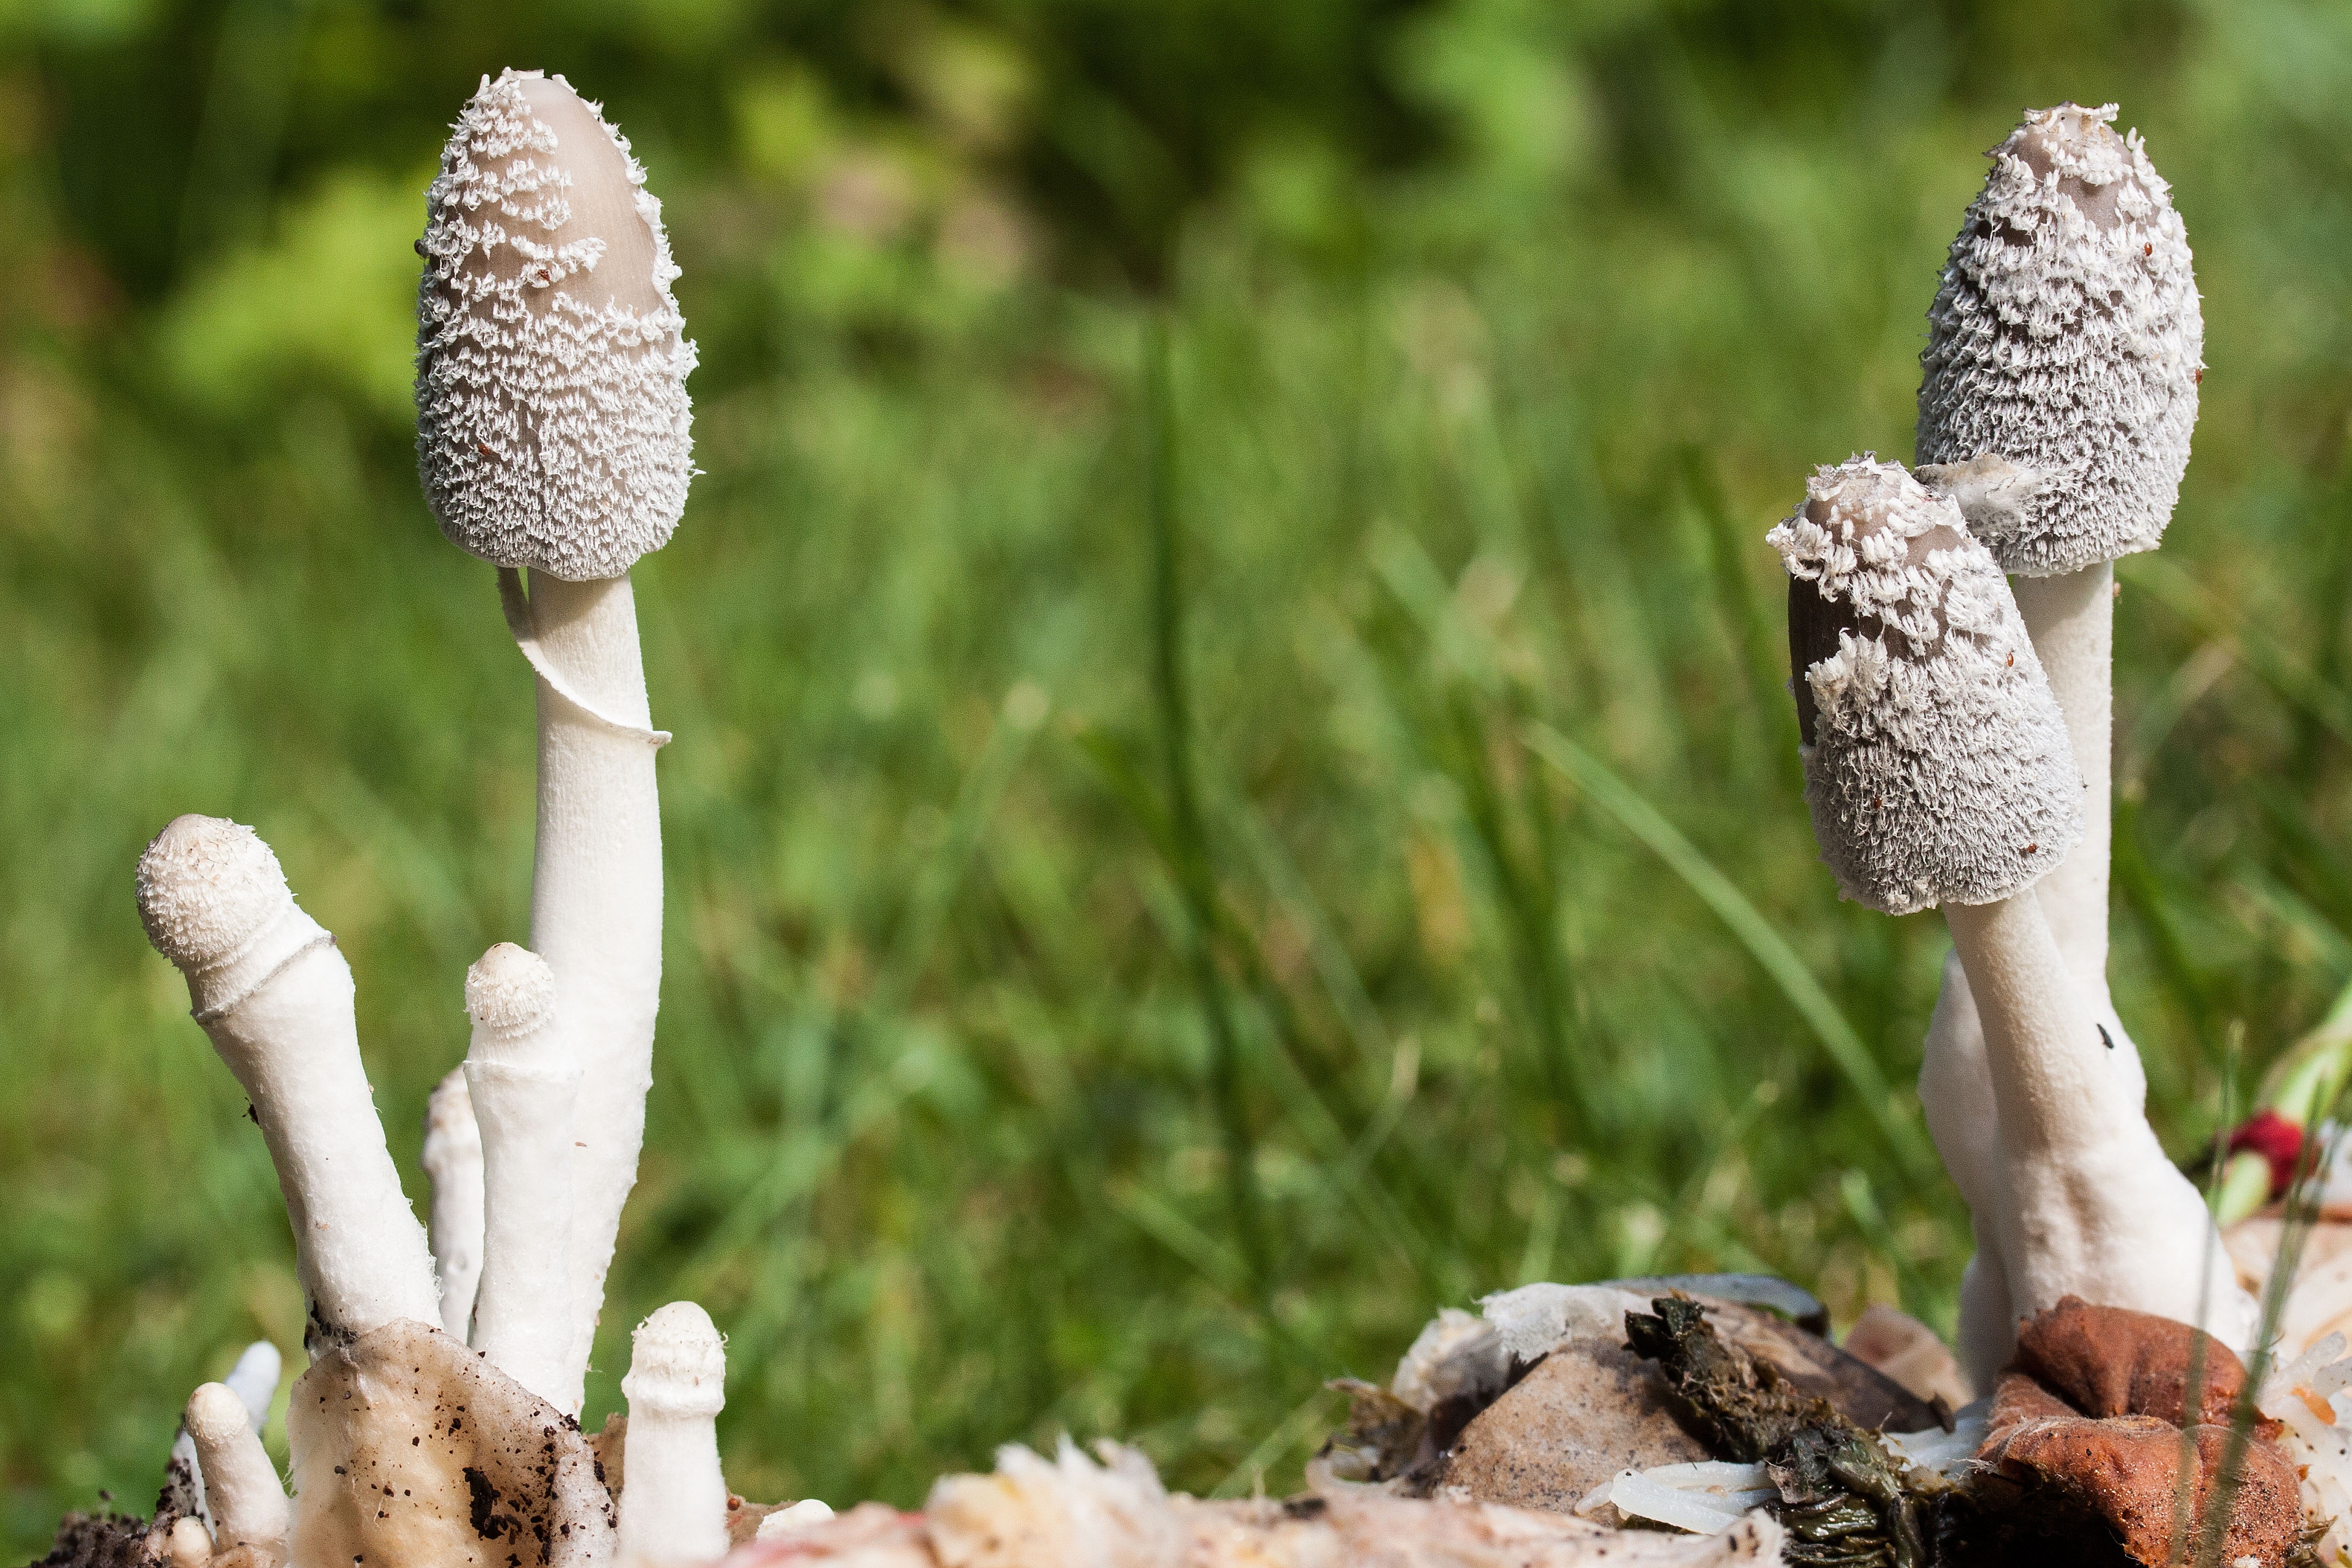
tree, nature, white, flower, insect, botany, mushroom, flora, fungus, filigree, composting, flocked, compost mushroom